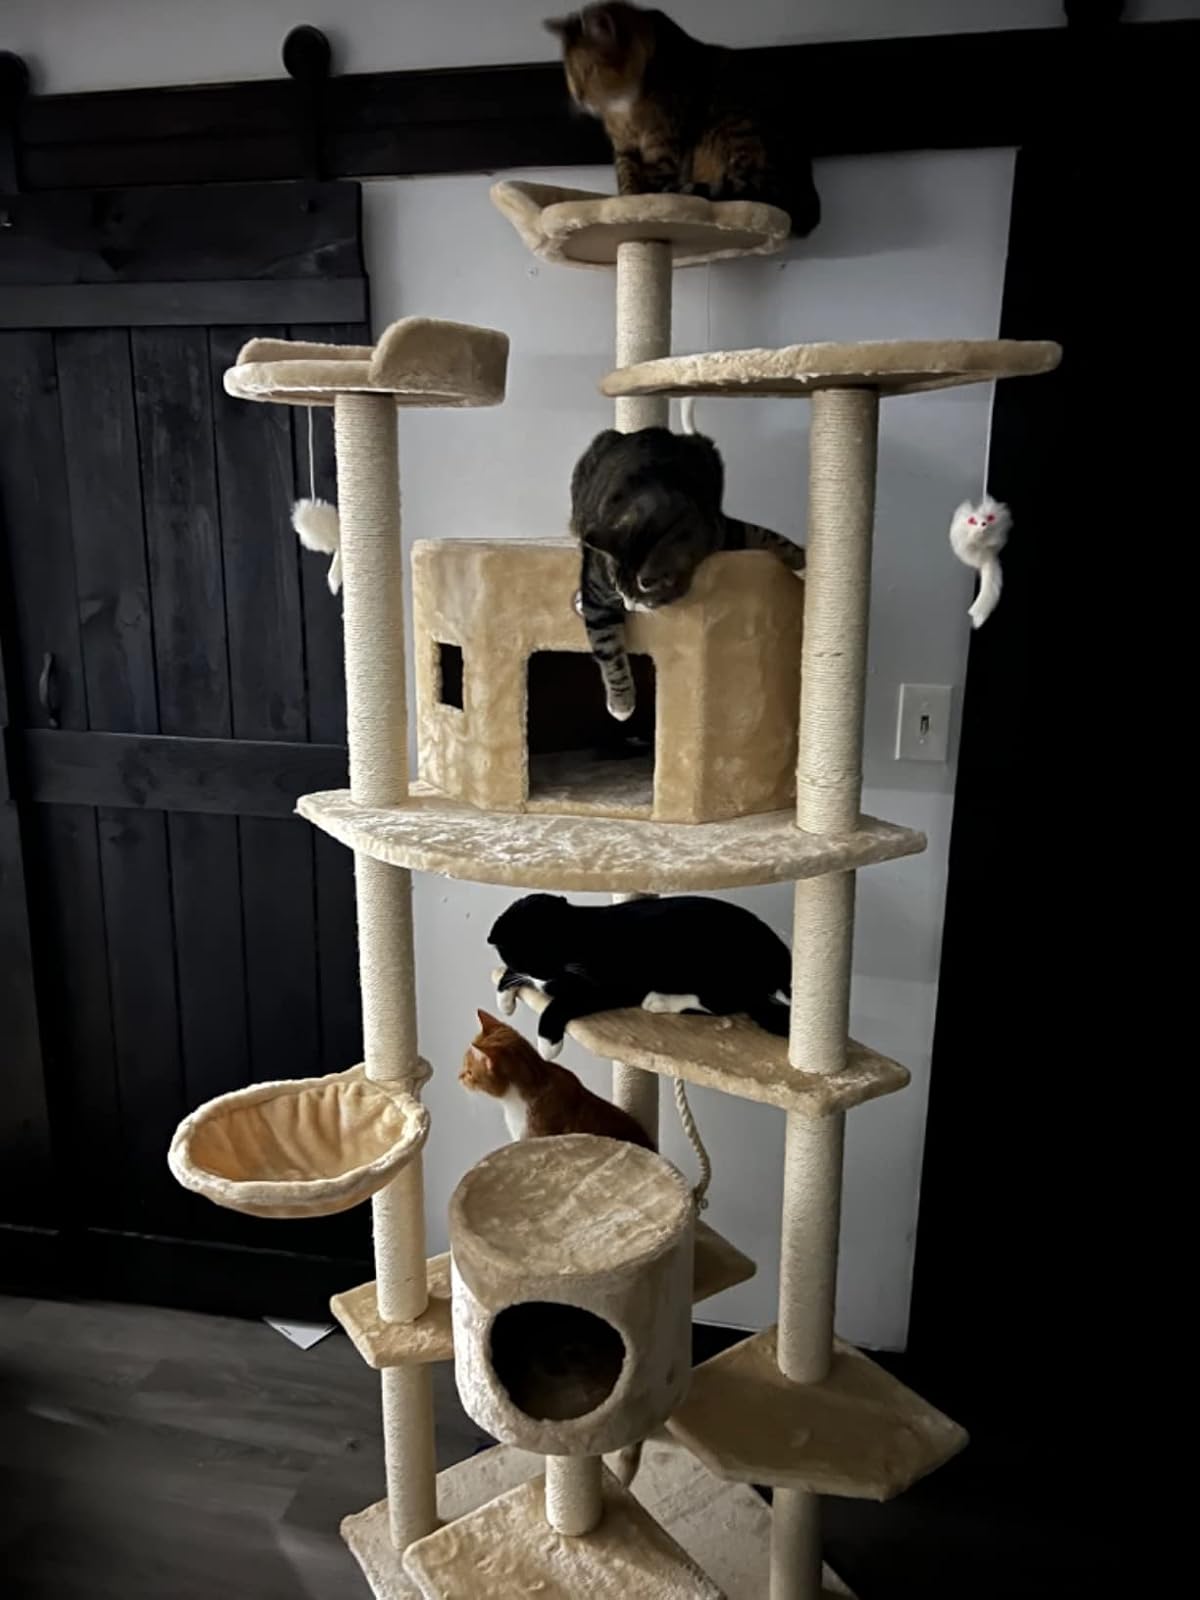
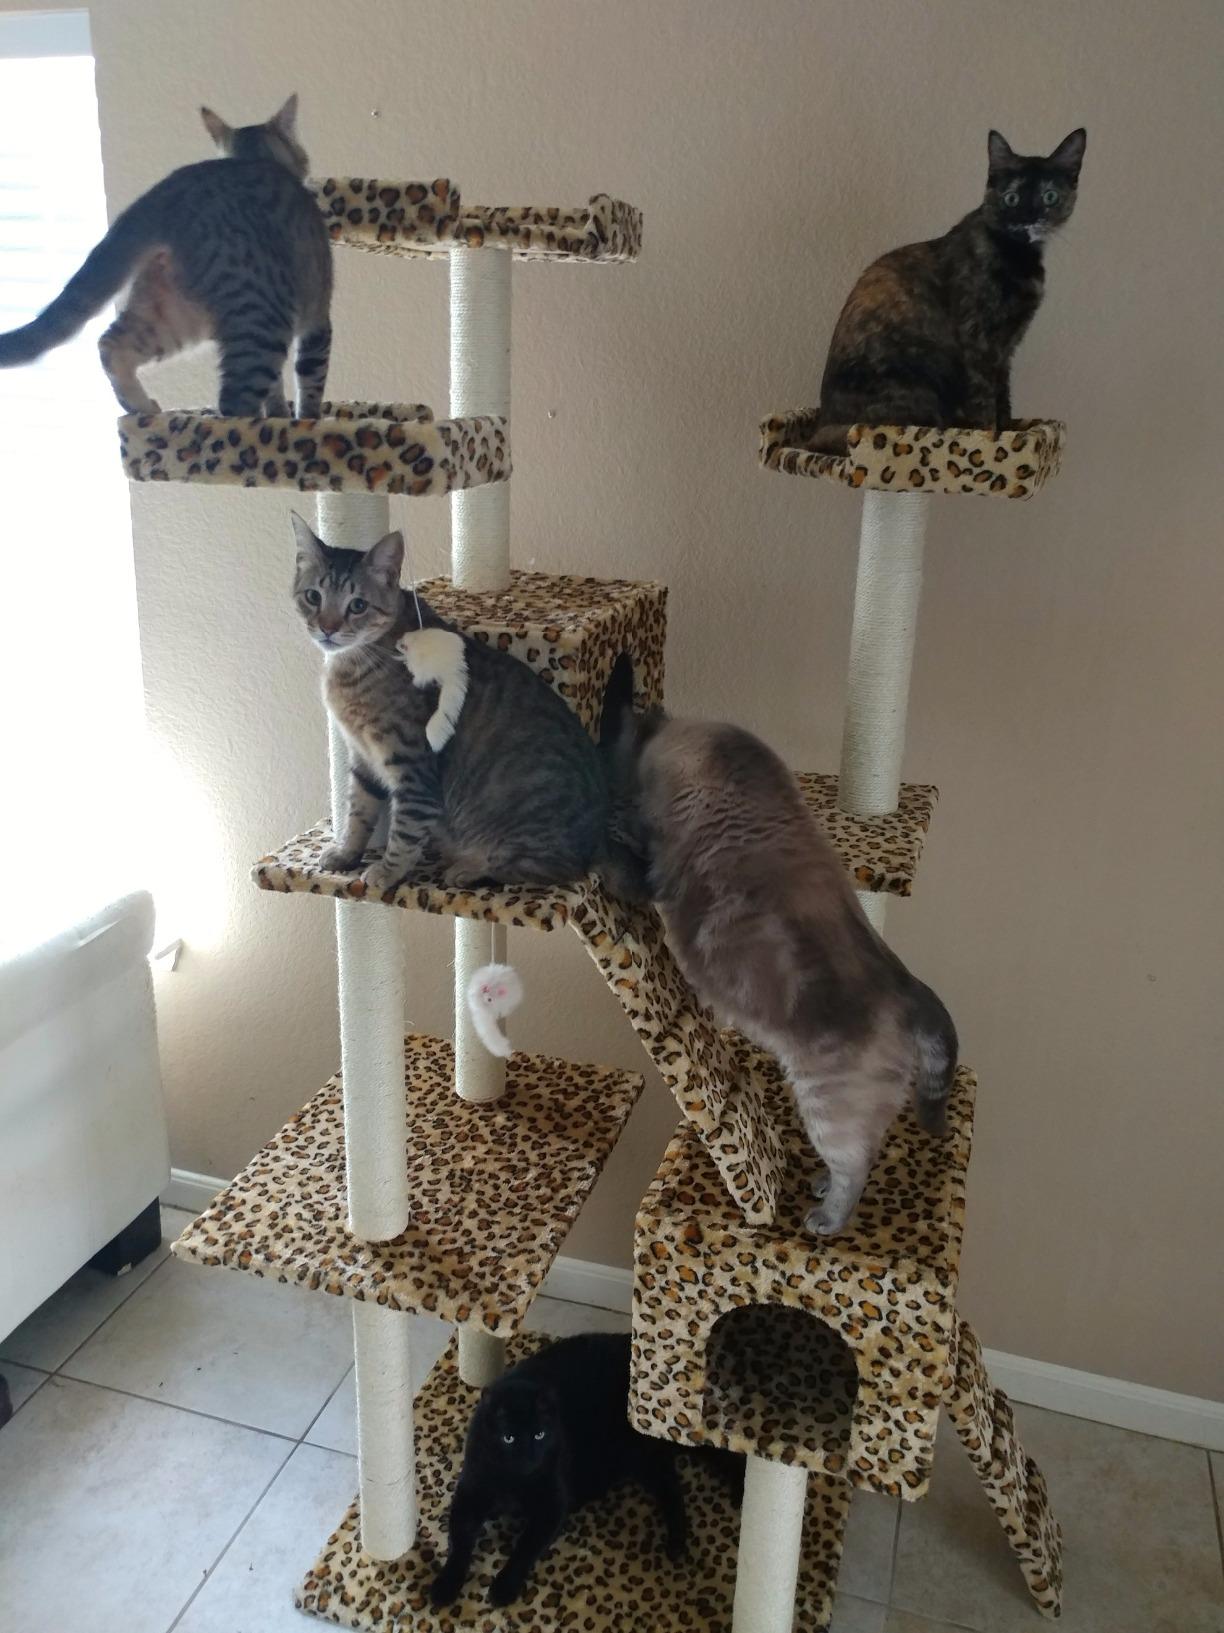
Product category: items_cat tree
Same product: no